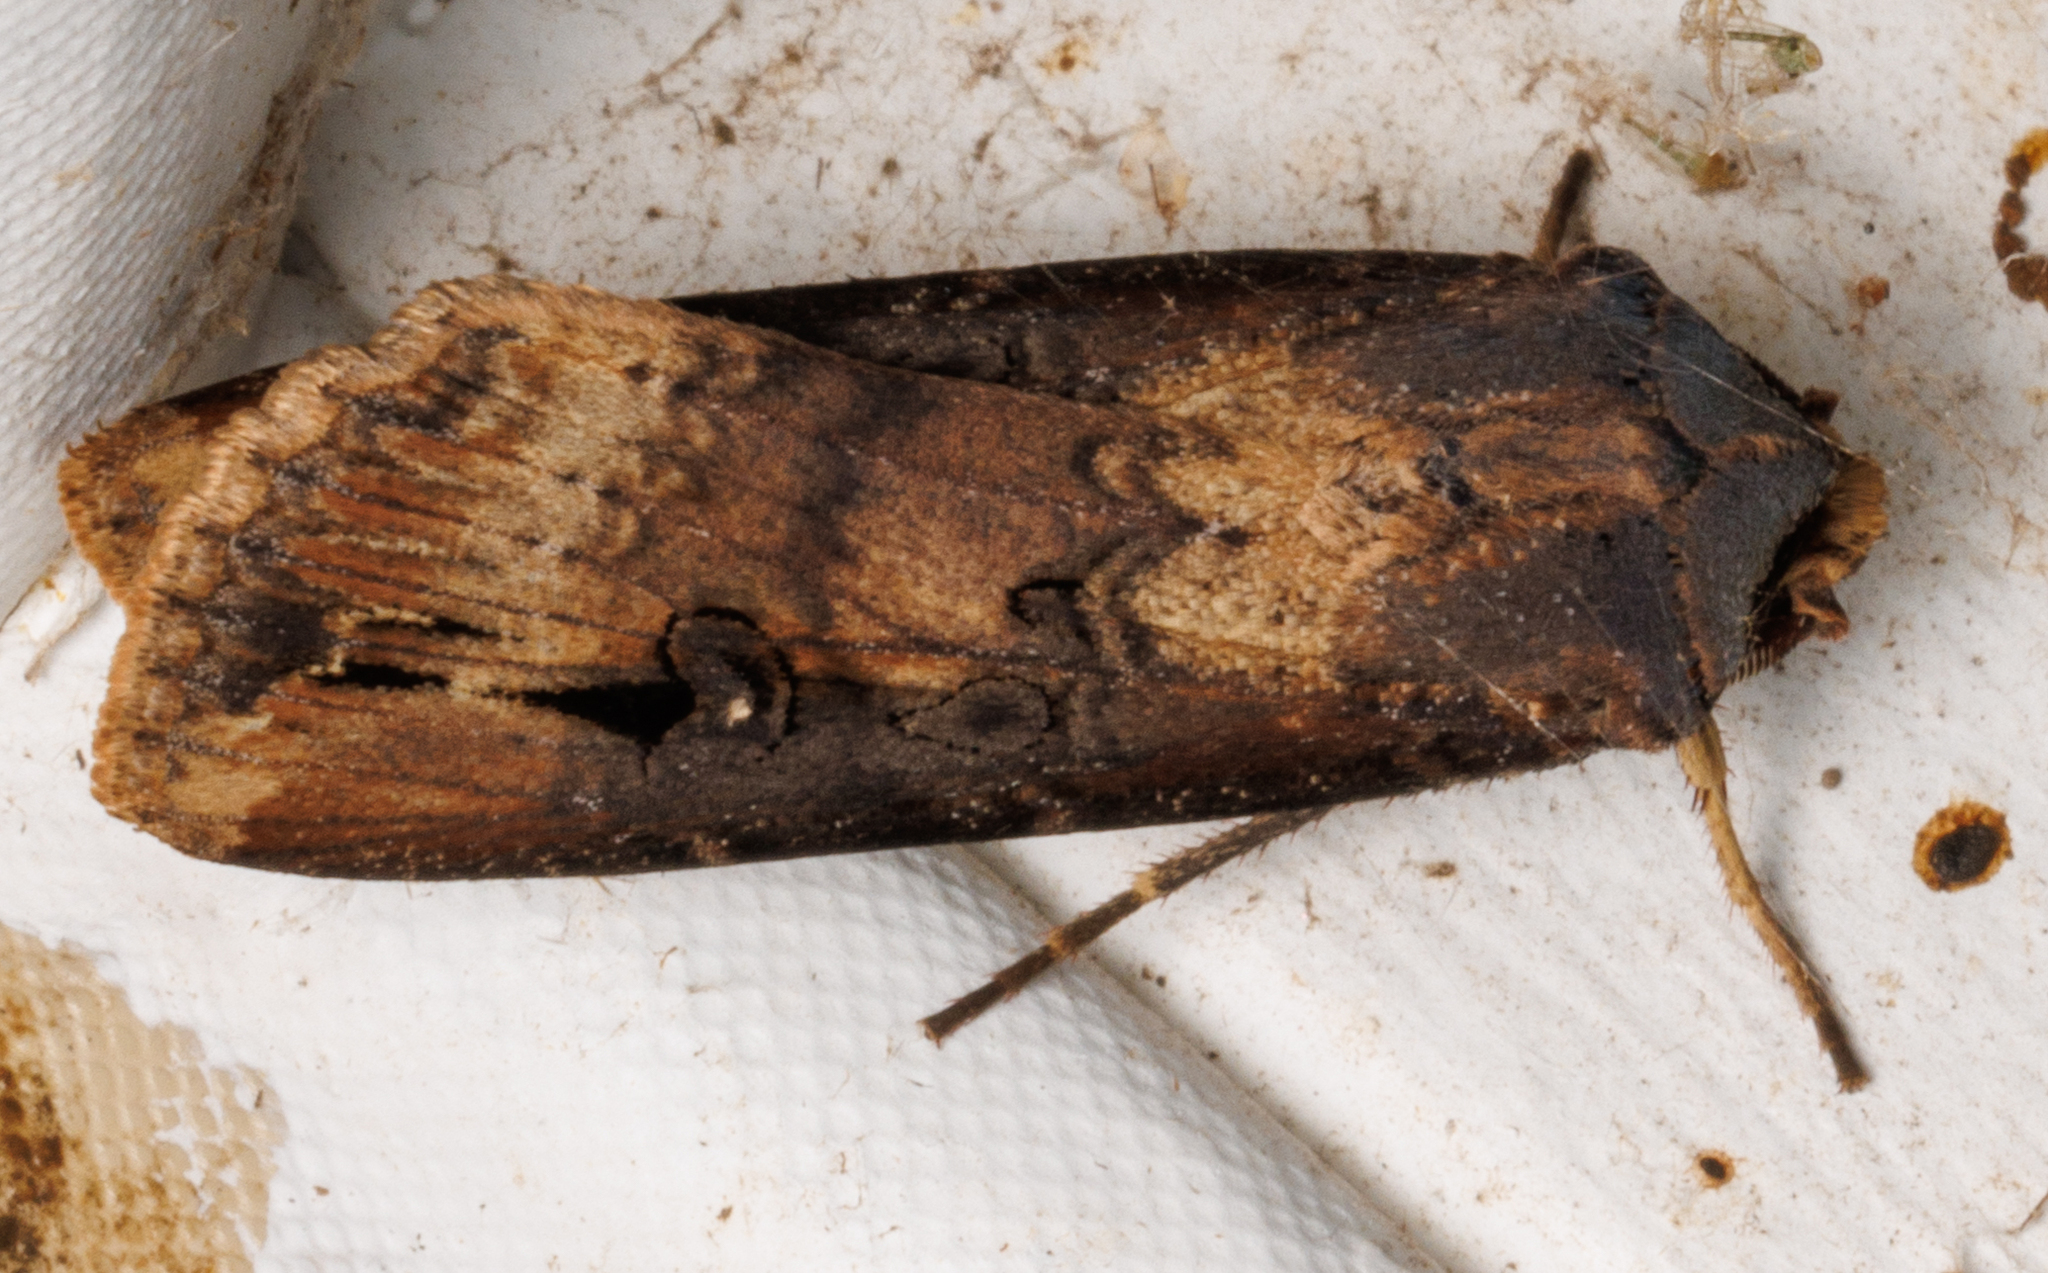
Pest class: cutworms